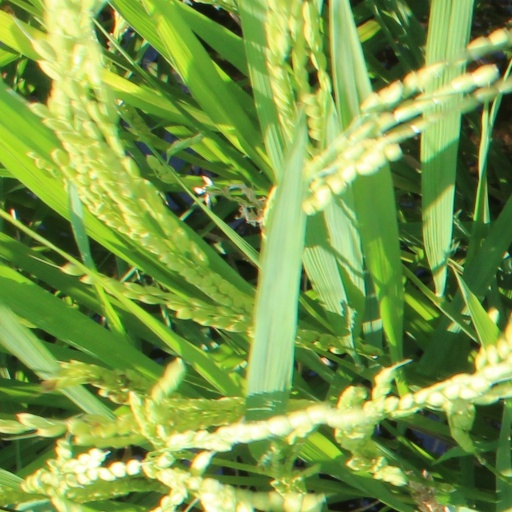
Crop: rice